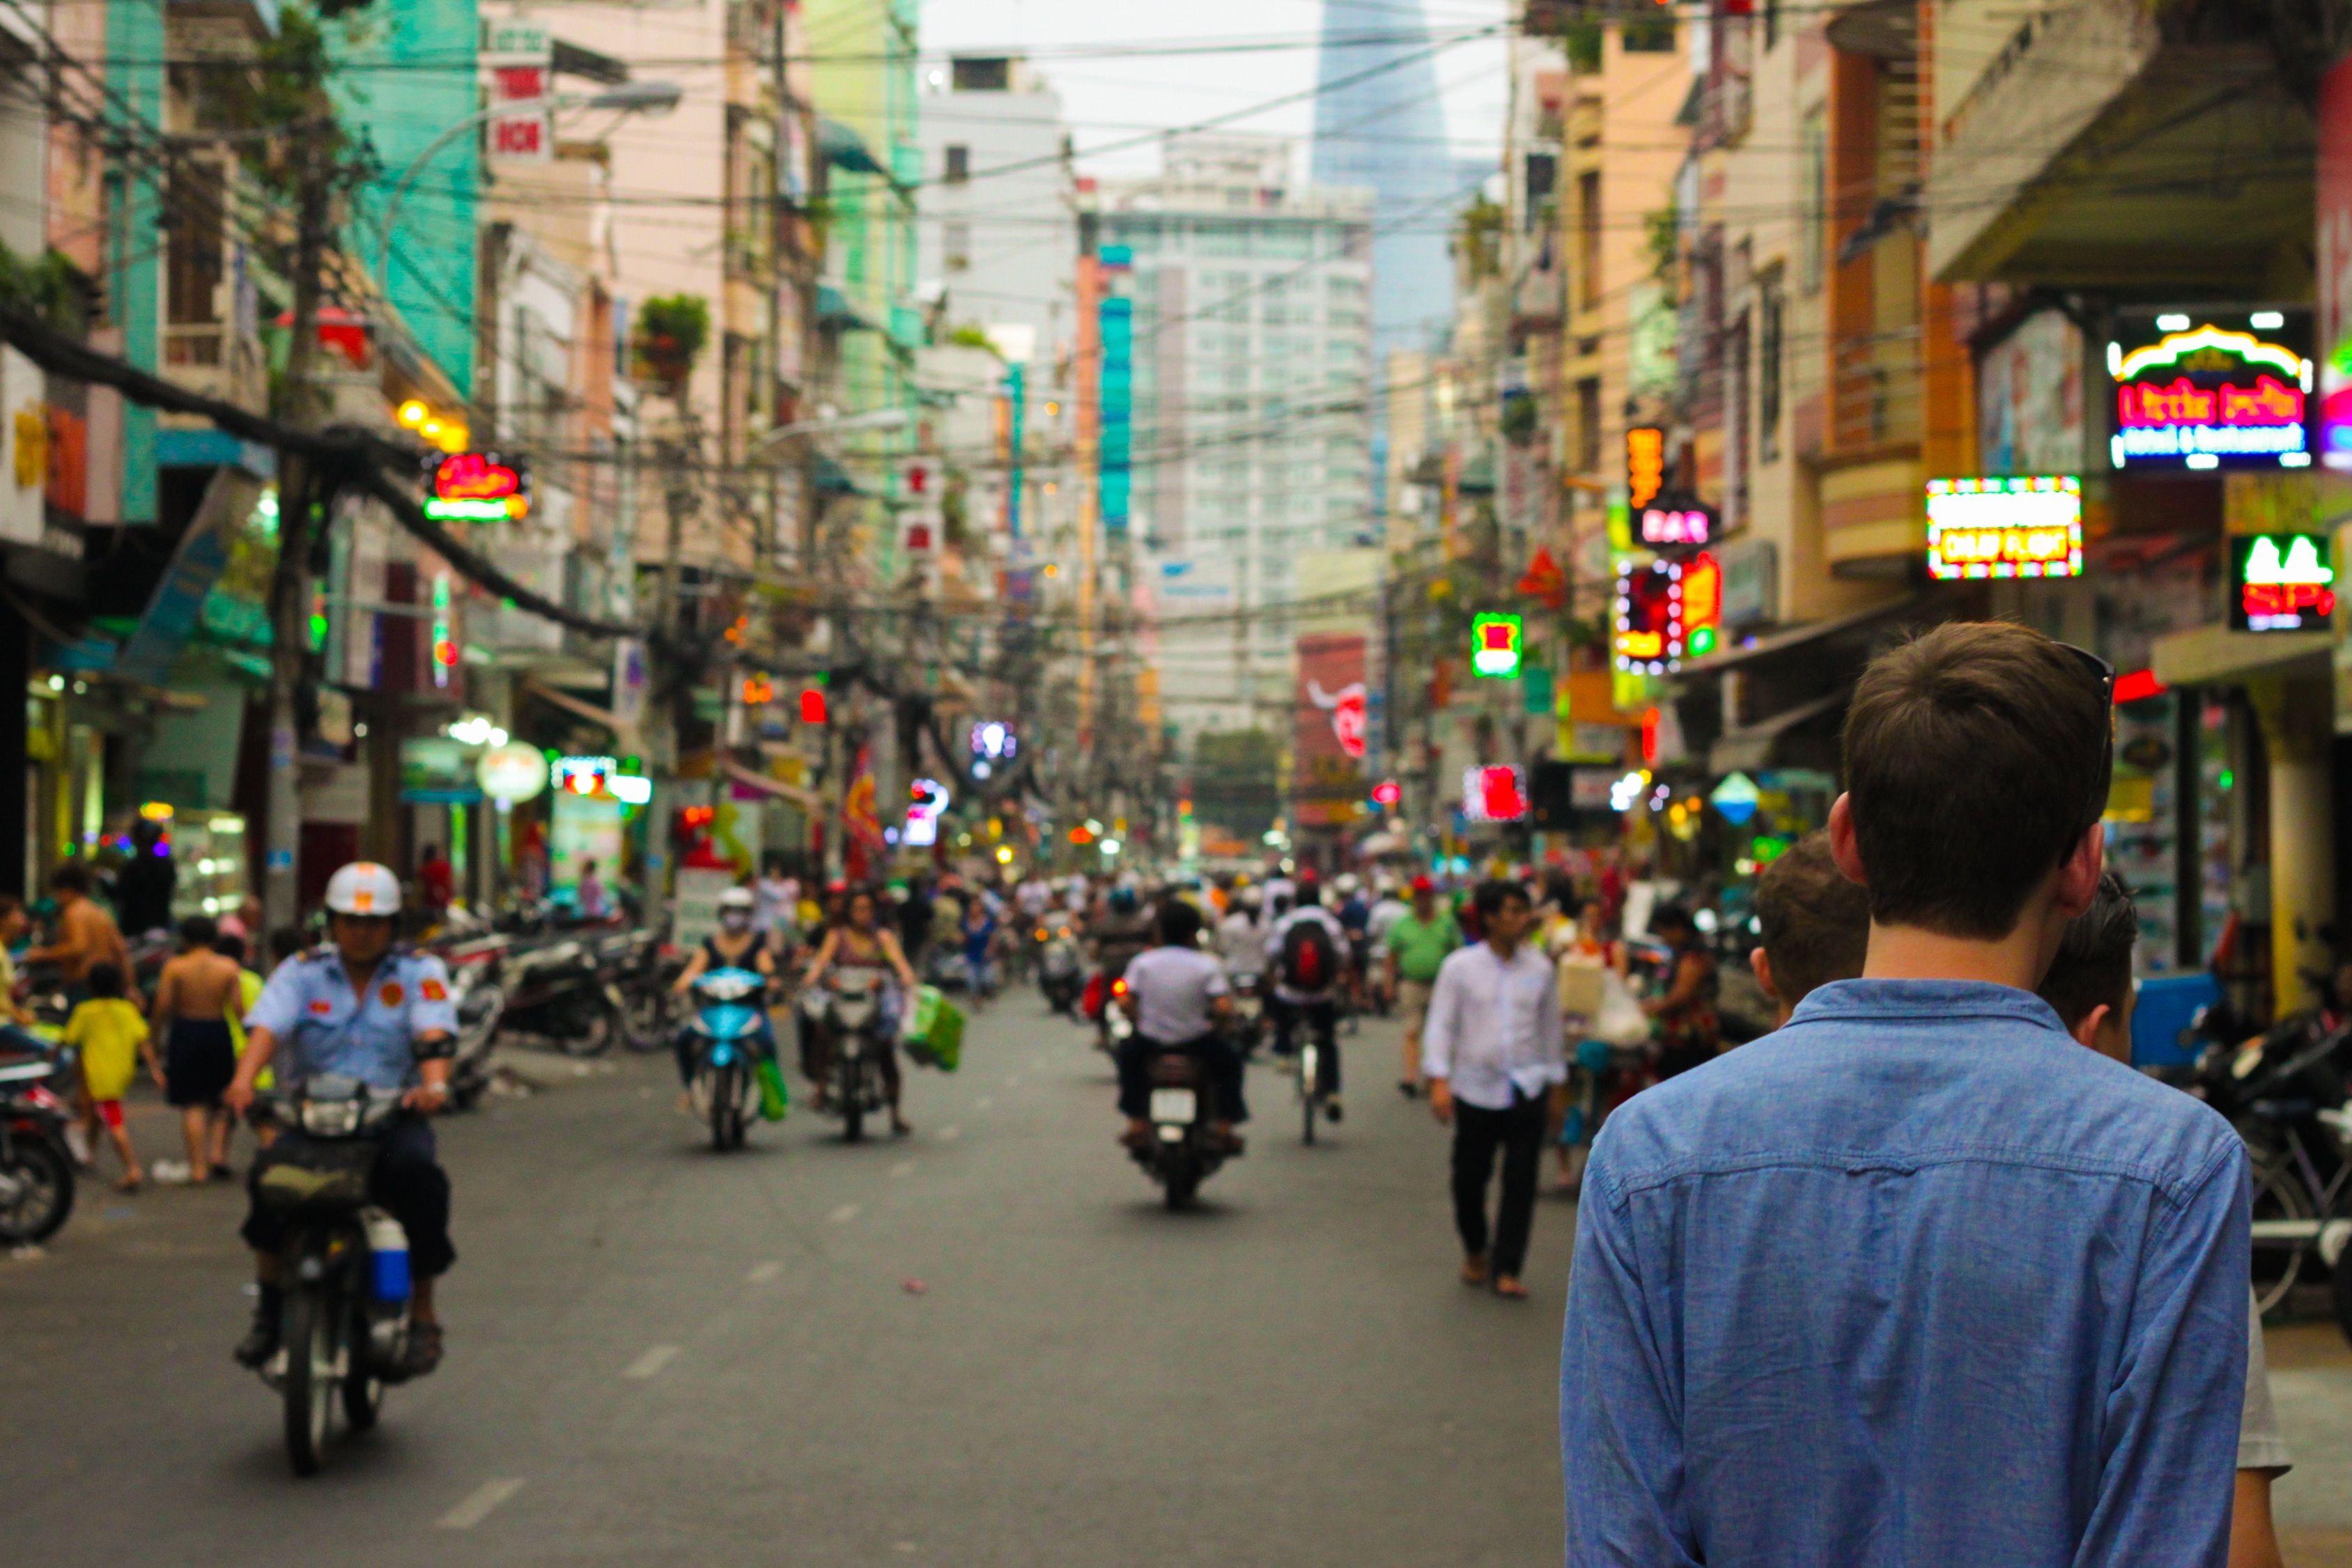
pedestrian, road, traffic, street, city, urban, crowd, bazaar, market, city street, festival, infrastructure, crowded, urban area, human settlement